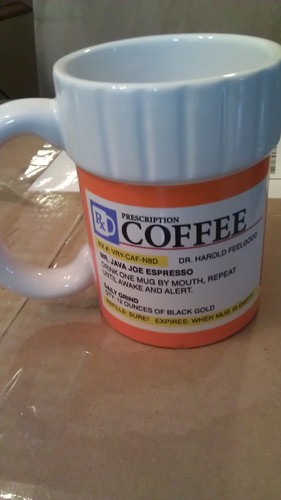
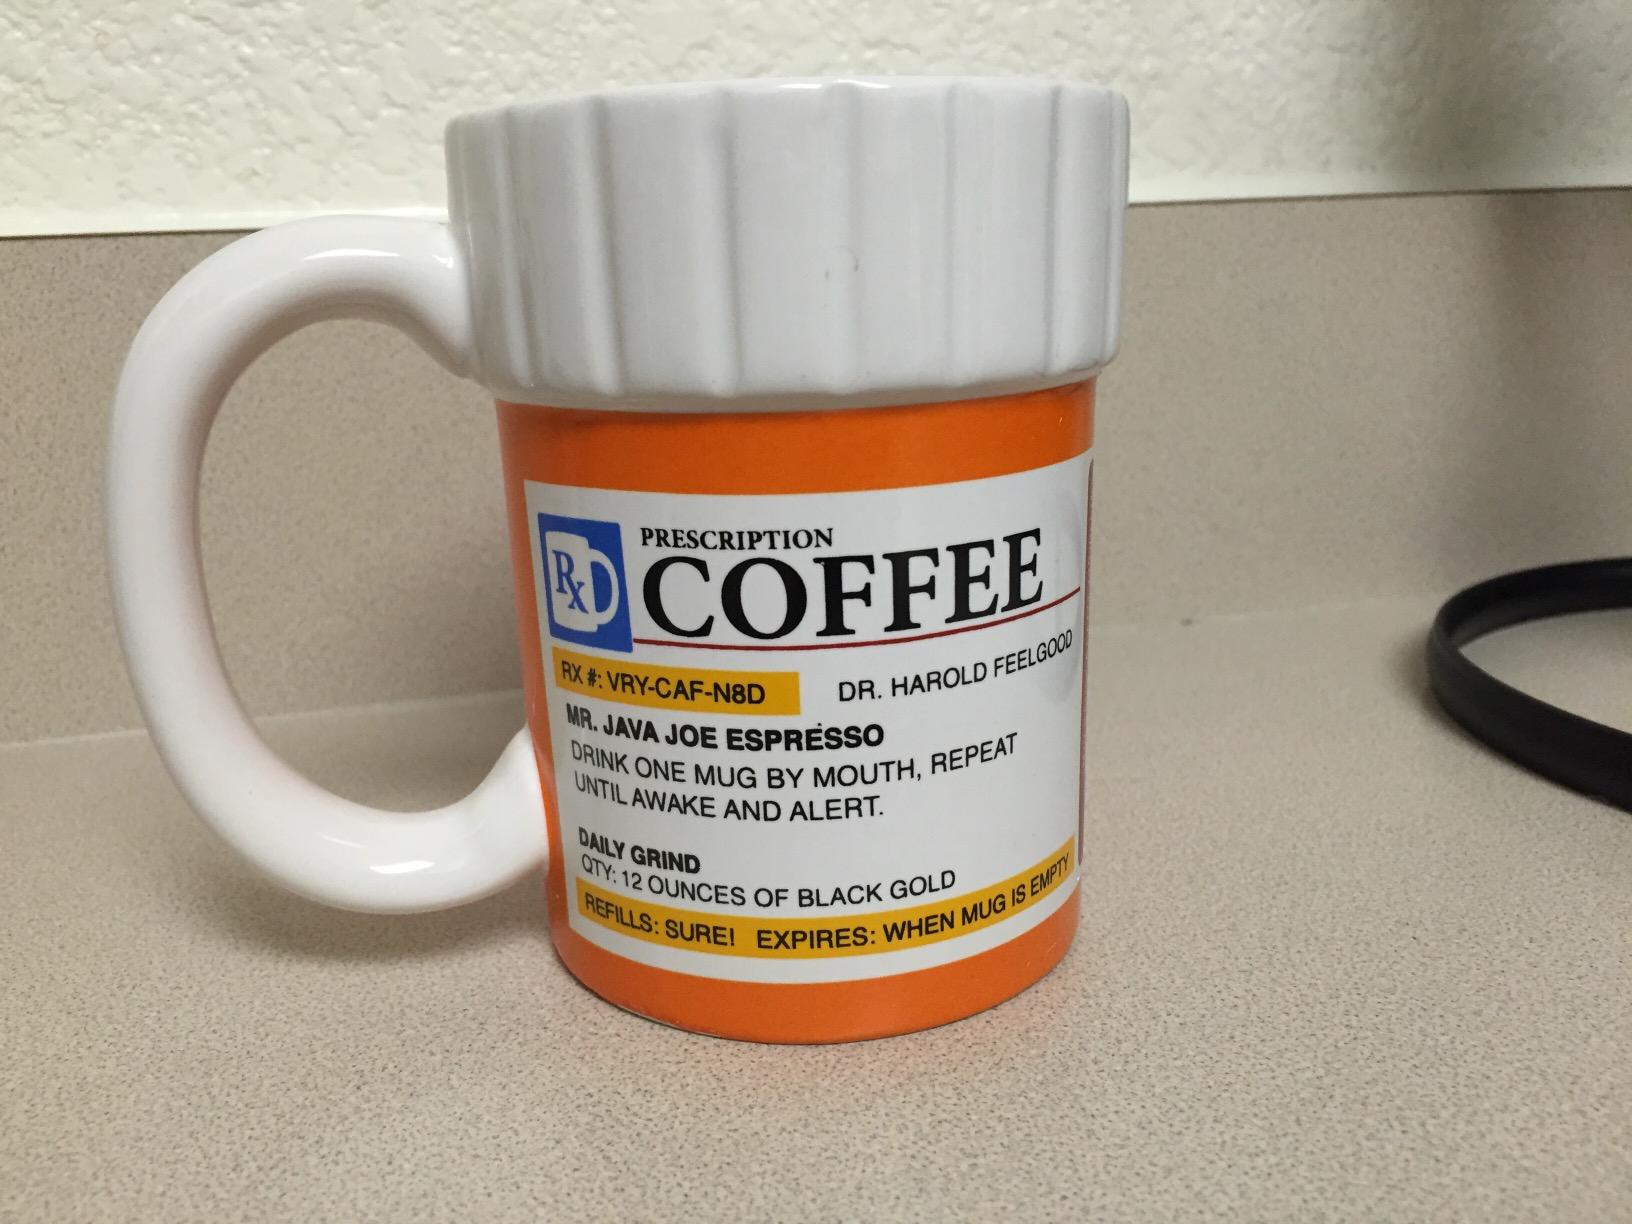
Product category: items_mug
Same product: yes